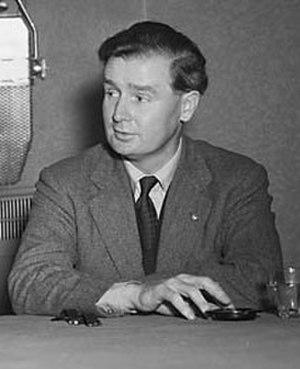
Gwynfor Evans est un homme politique gallois, premier membre du parlement représentant le Plaid Cymru à Westminster, et écrivain.